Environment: real
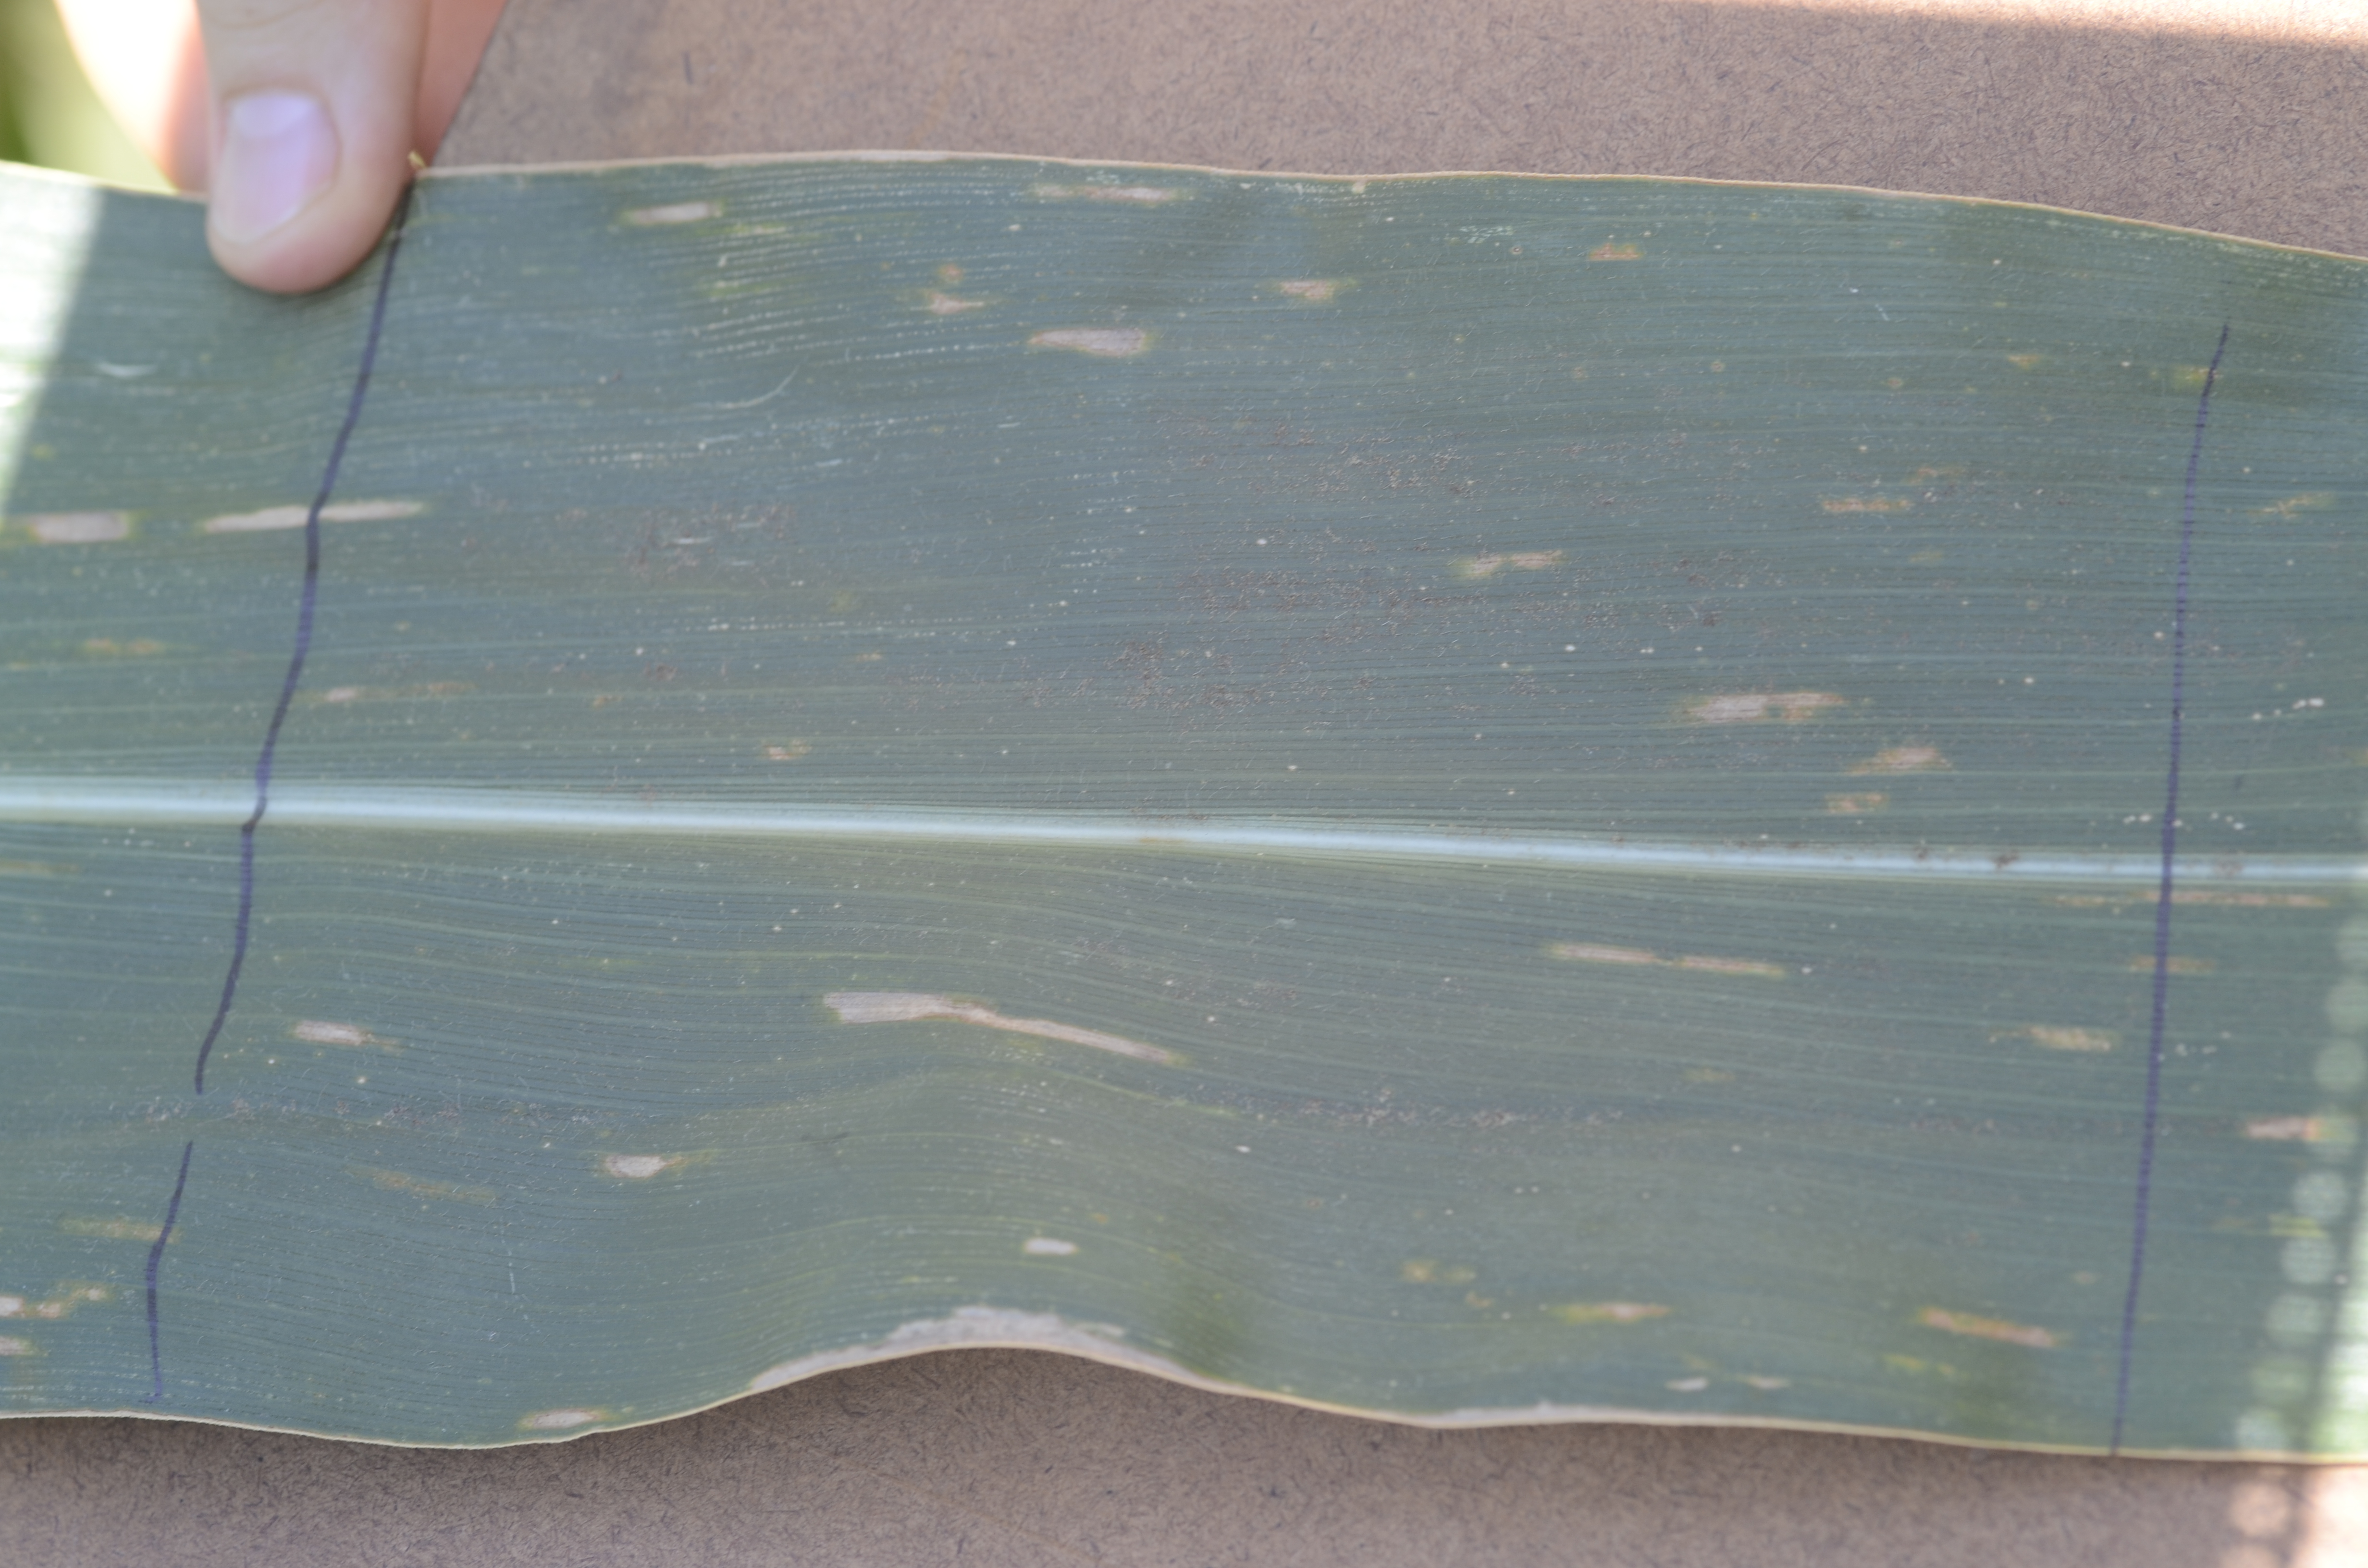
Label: gray_leaf_spot